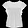
Label: T - shirt / top